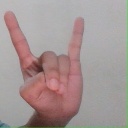
अक्षर: श